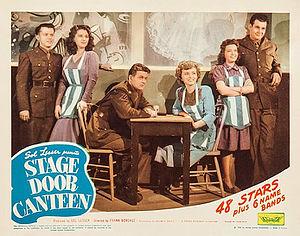
Le Cabaret des étoiles est un film américain réalisé par Frank Borzage, sorti en 1943.